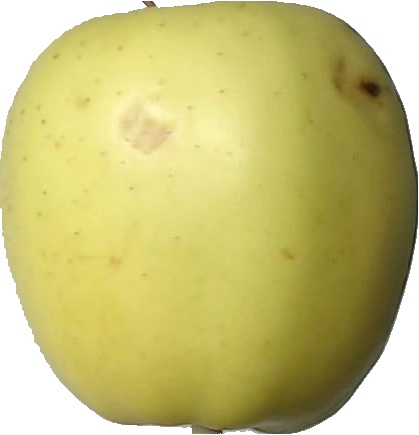
Label: apple_golden_2